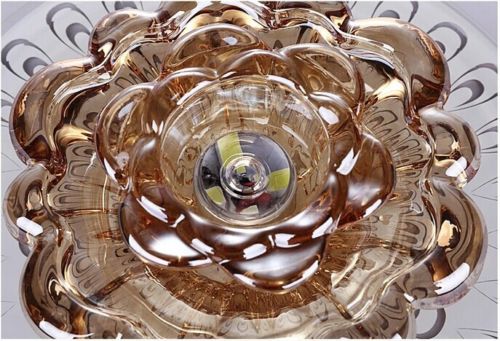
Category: lamp